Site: brandenburg
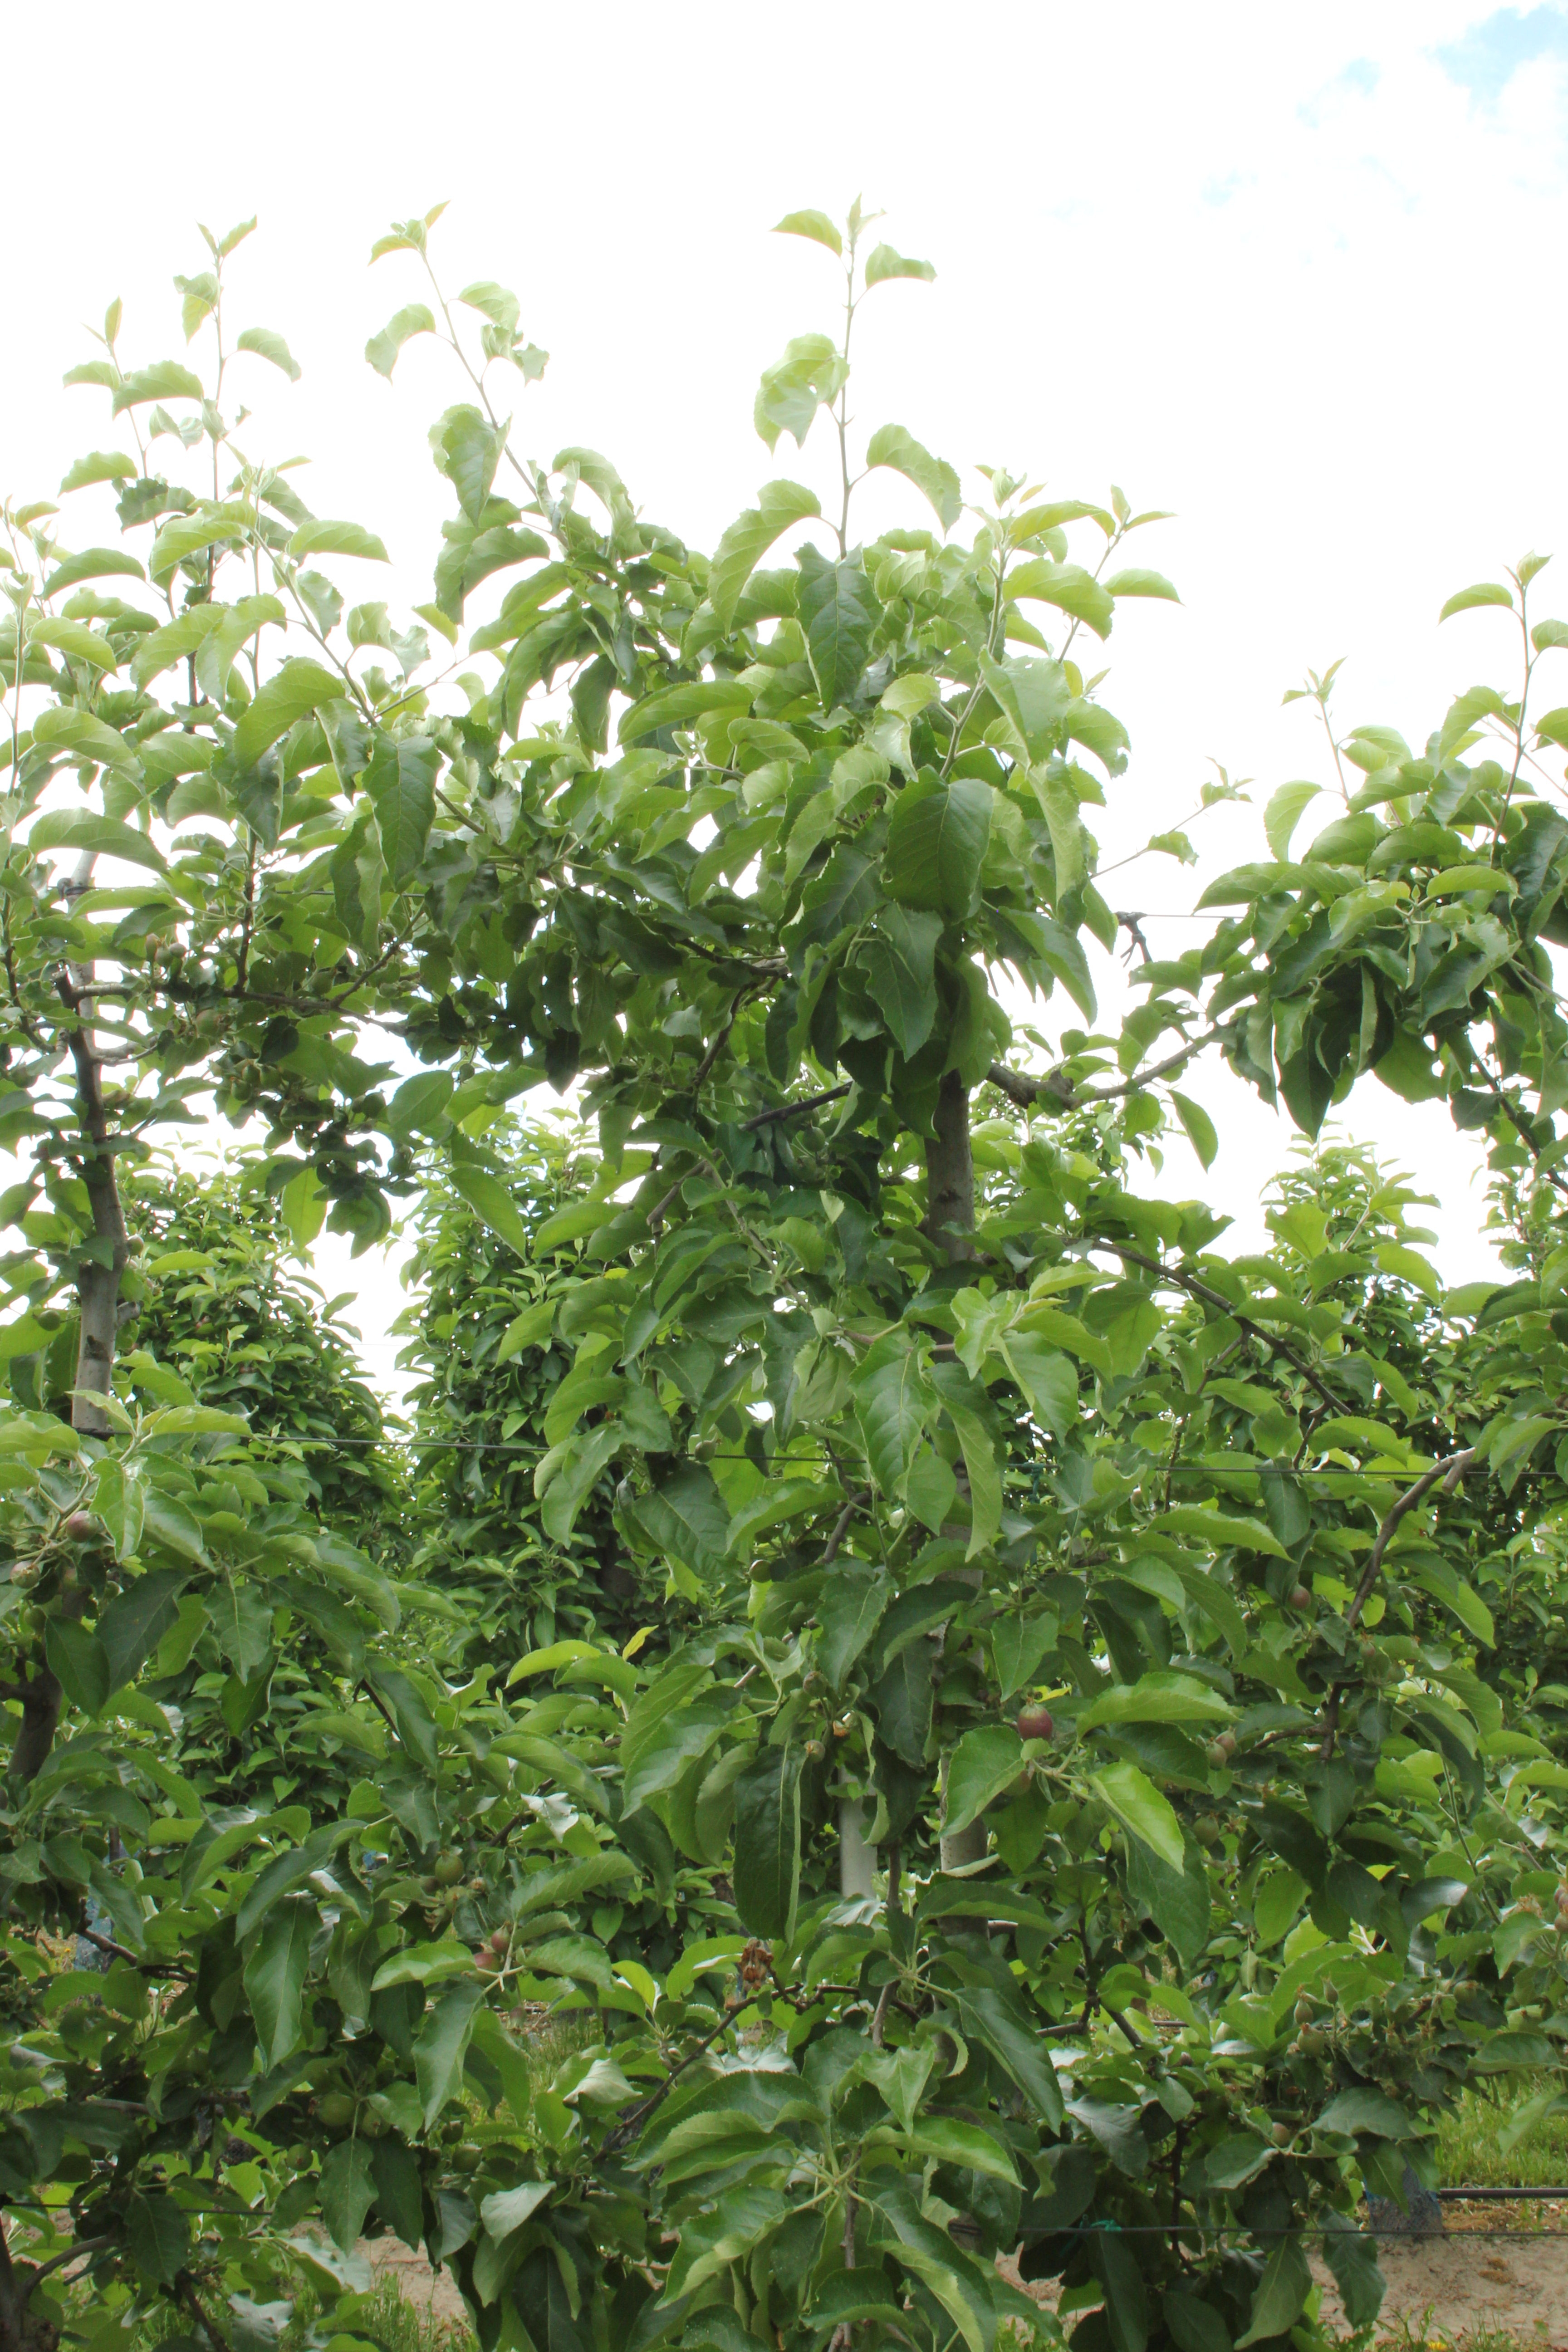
Growth stage (BBCH 72): Development of fruit